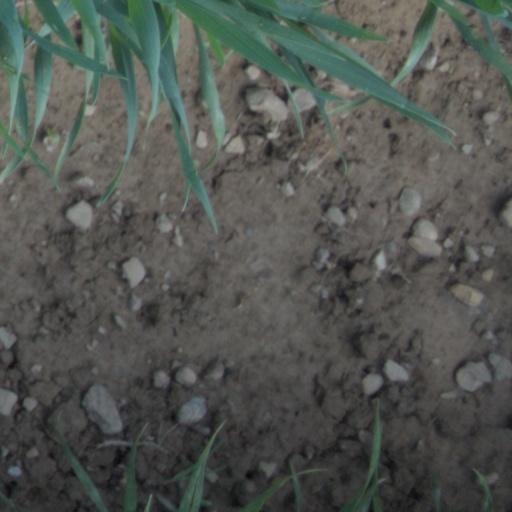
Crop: wheat